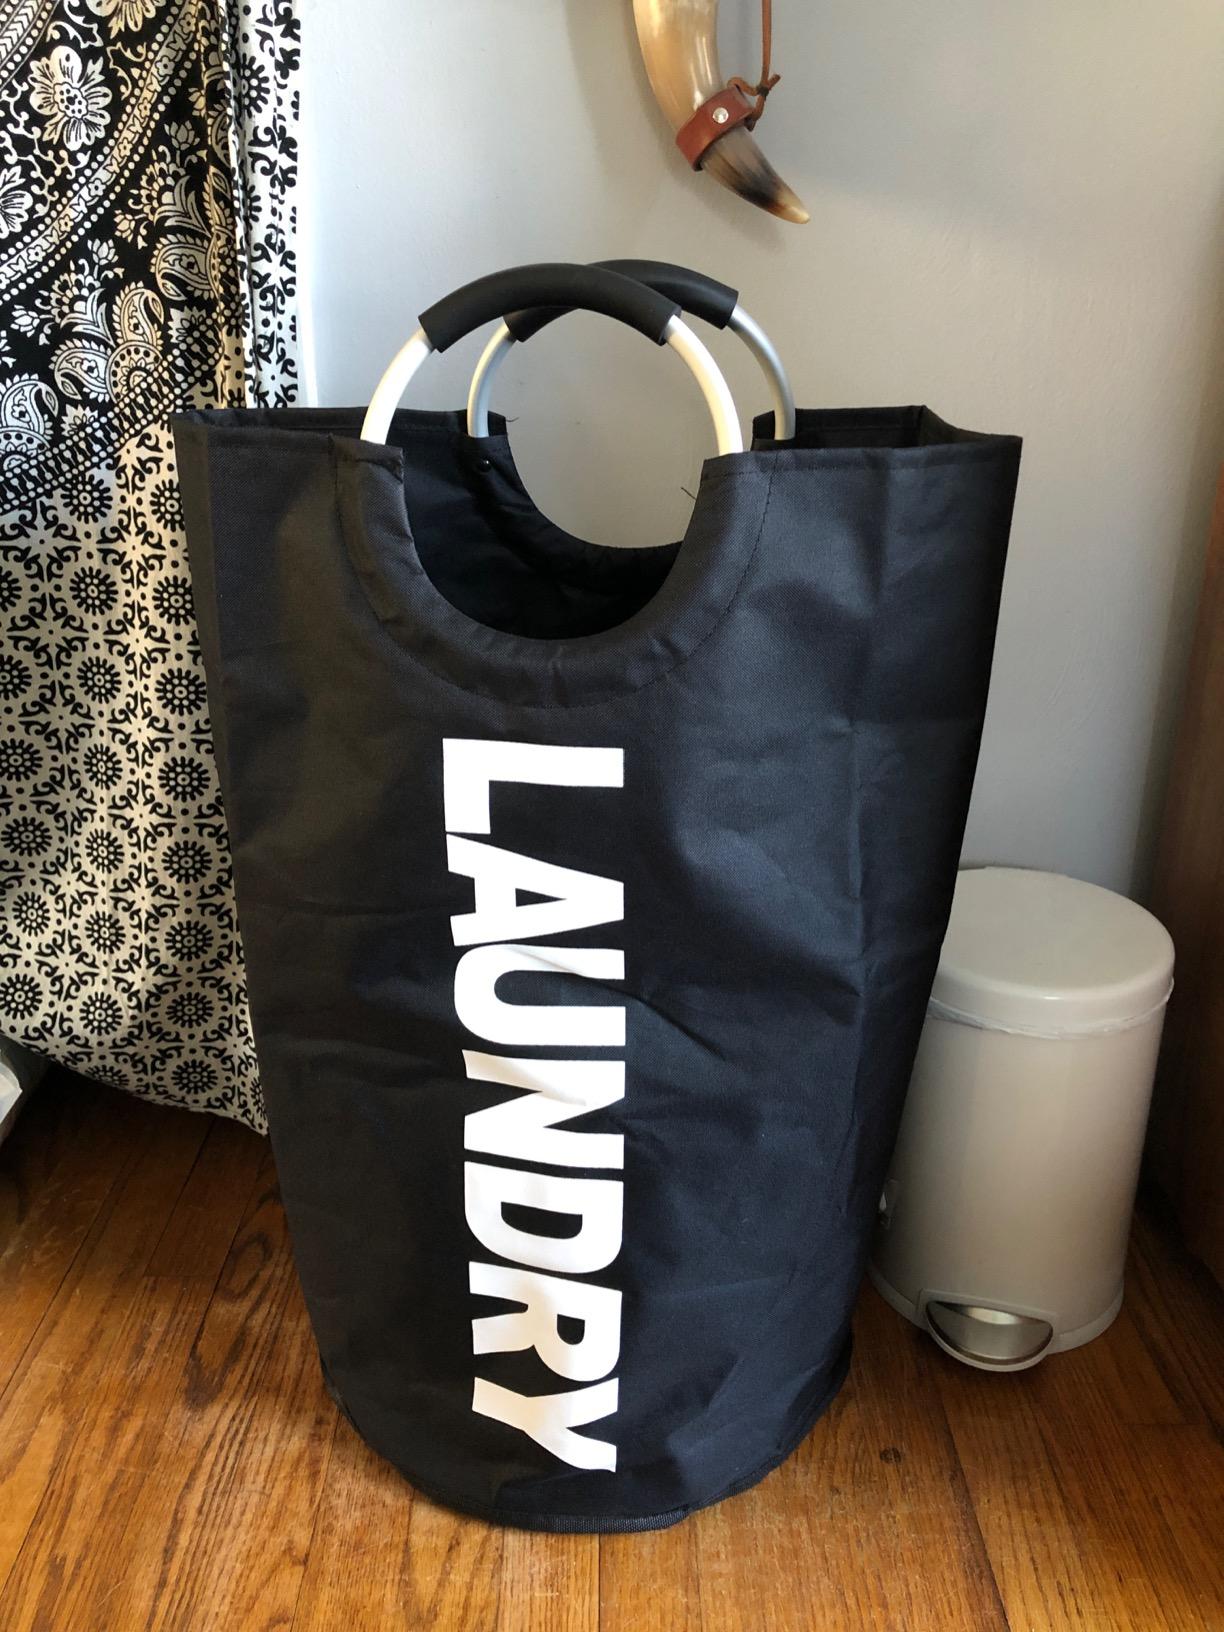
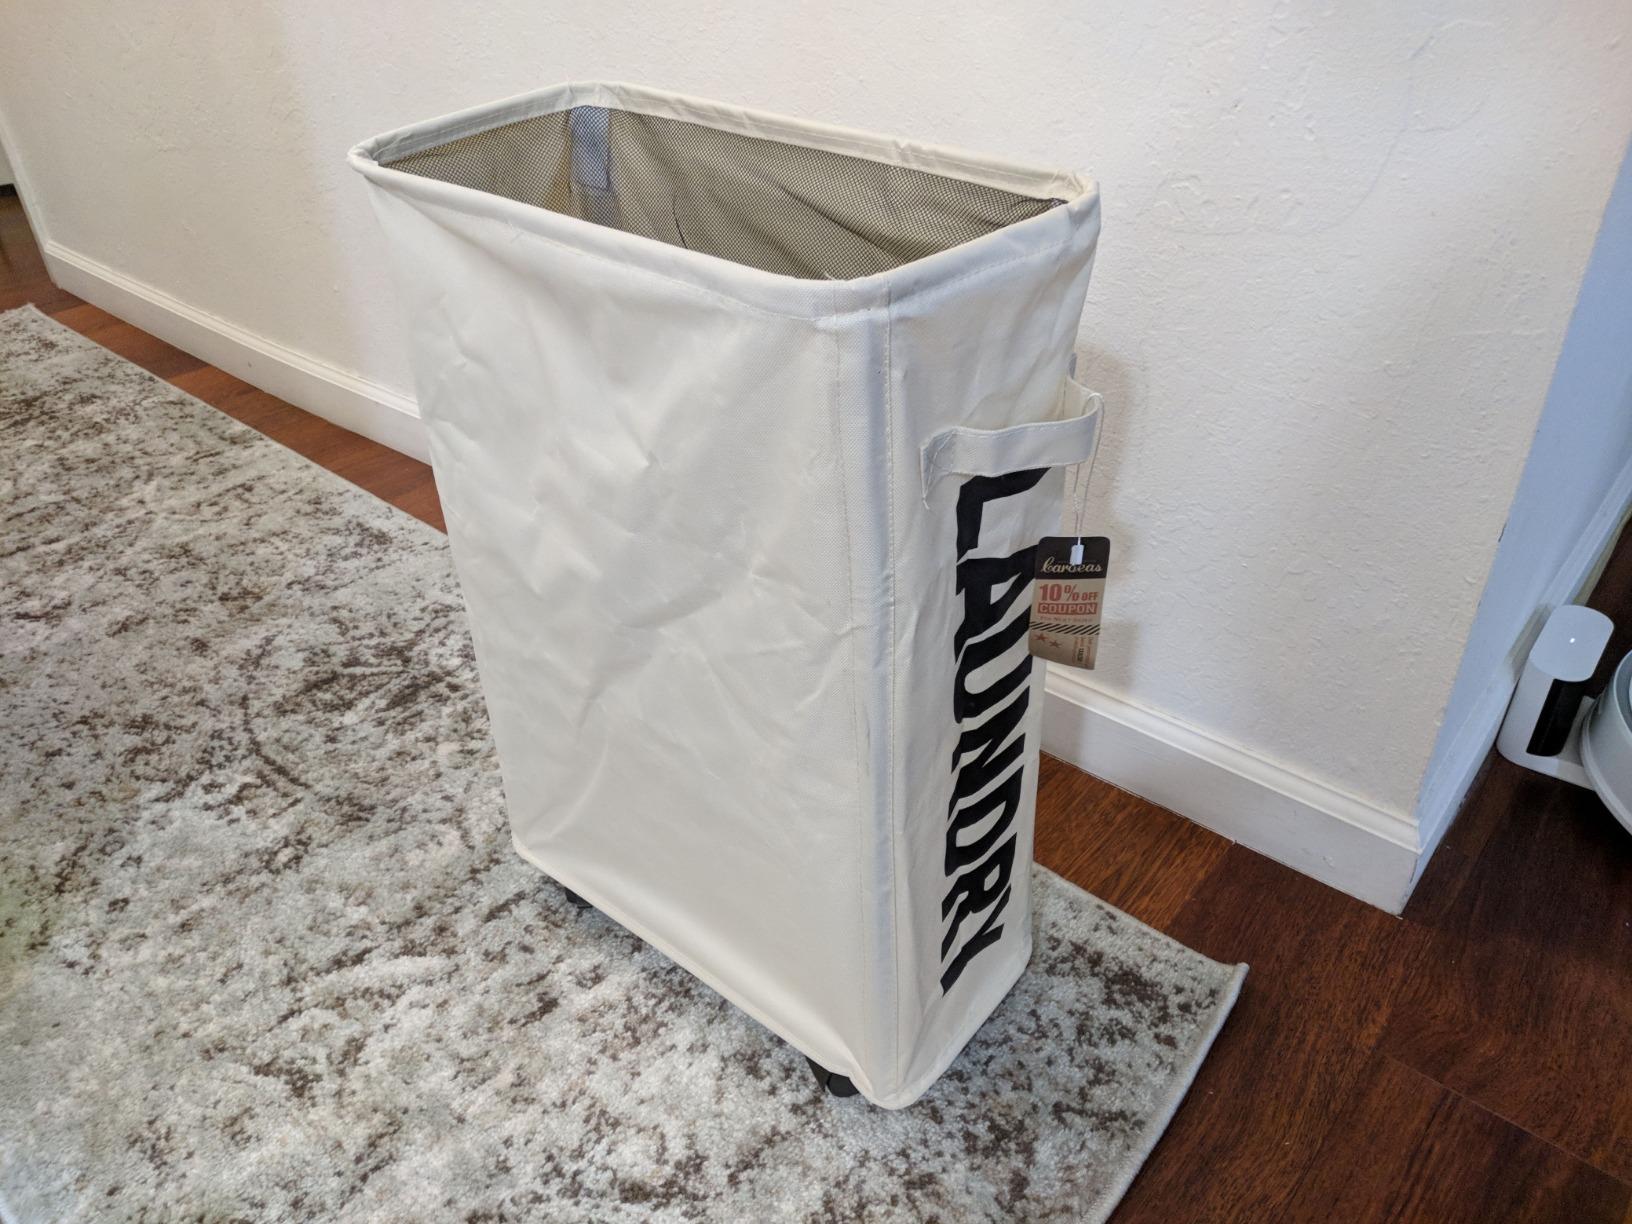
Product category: items_hamper
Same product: no